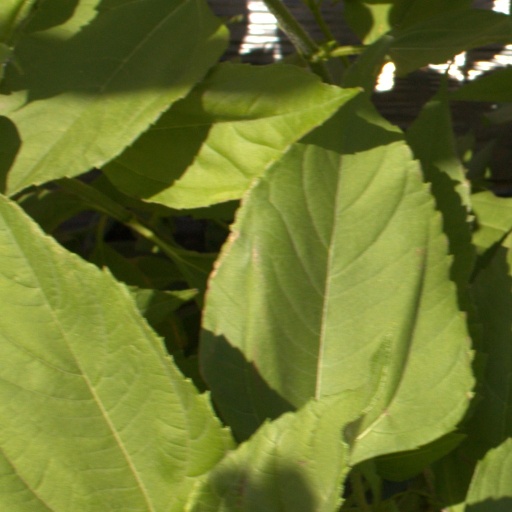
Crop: Jerusalem artichoke